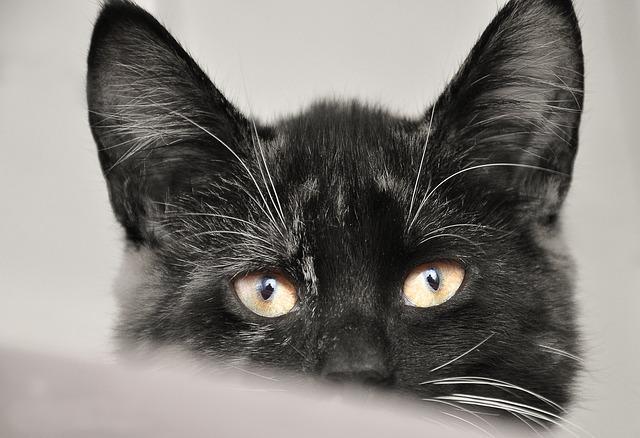
cat